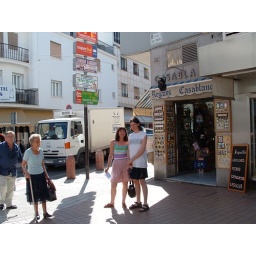
Direction signs proliferate this pole in Torremolinos just off the Calle San Migual